2013 Alianza presidential primary

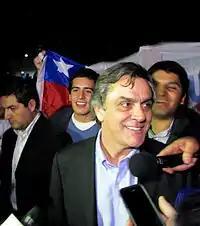
Pablo Longueira celebrate triumph.

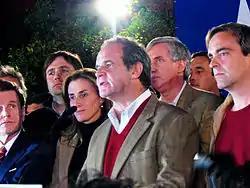
Andrés Allamand acknowledges defeit.

The participation in the primary of the Alliance was considerably smaller than that of the New Majority, center-left coalition; Three out of four votes went to the latter. This caused some sectors of the Alliance to be very self-critical with this result, especially the candidate for Senator Manuel Jose Ossandón, who affirmed that "the Government and the Alliance were the culprits of the results".